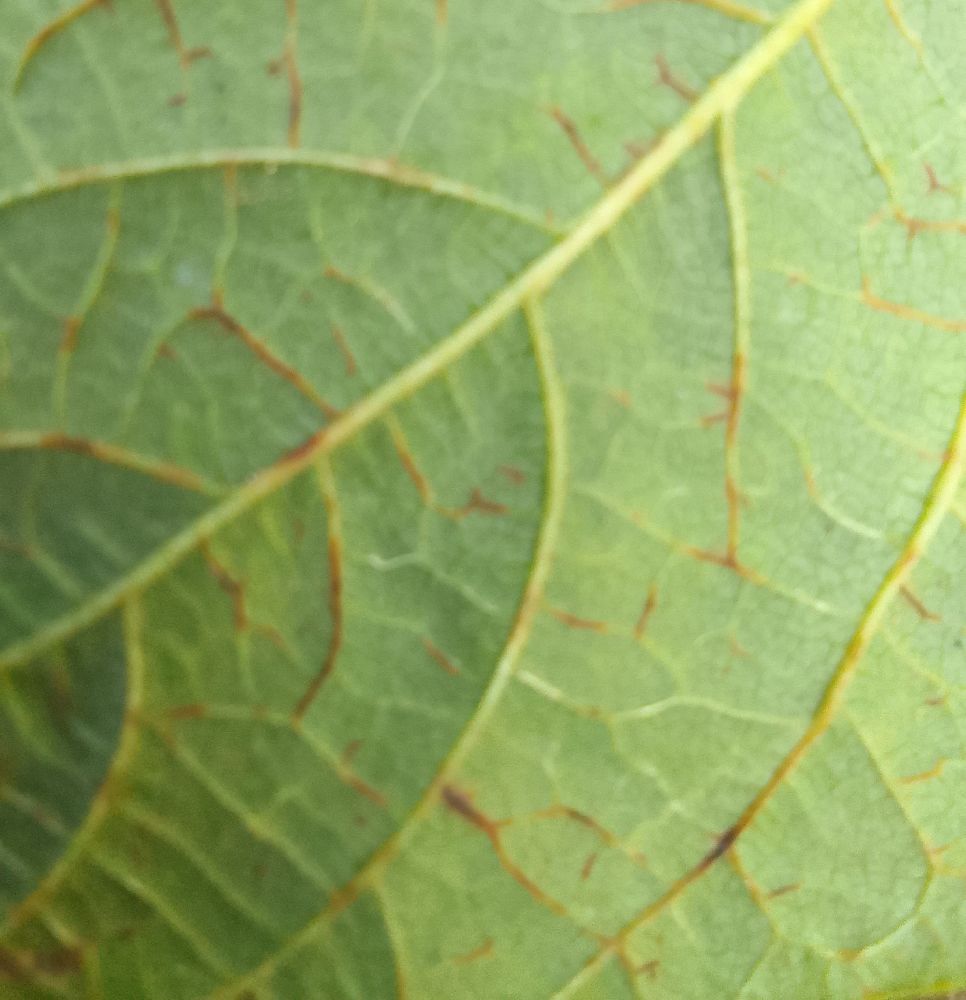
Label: anthracnose